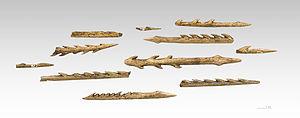
Fontalès est un abri sous roche et un site préhistorique du Magdalénien, qui se trouve sur la commune de Saint-Antonin-Noble-Val, dans le Tarn-et-Garonne.